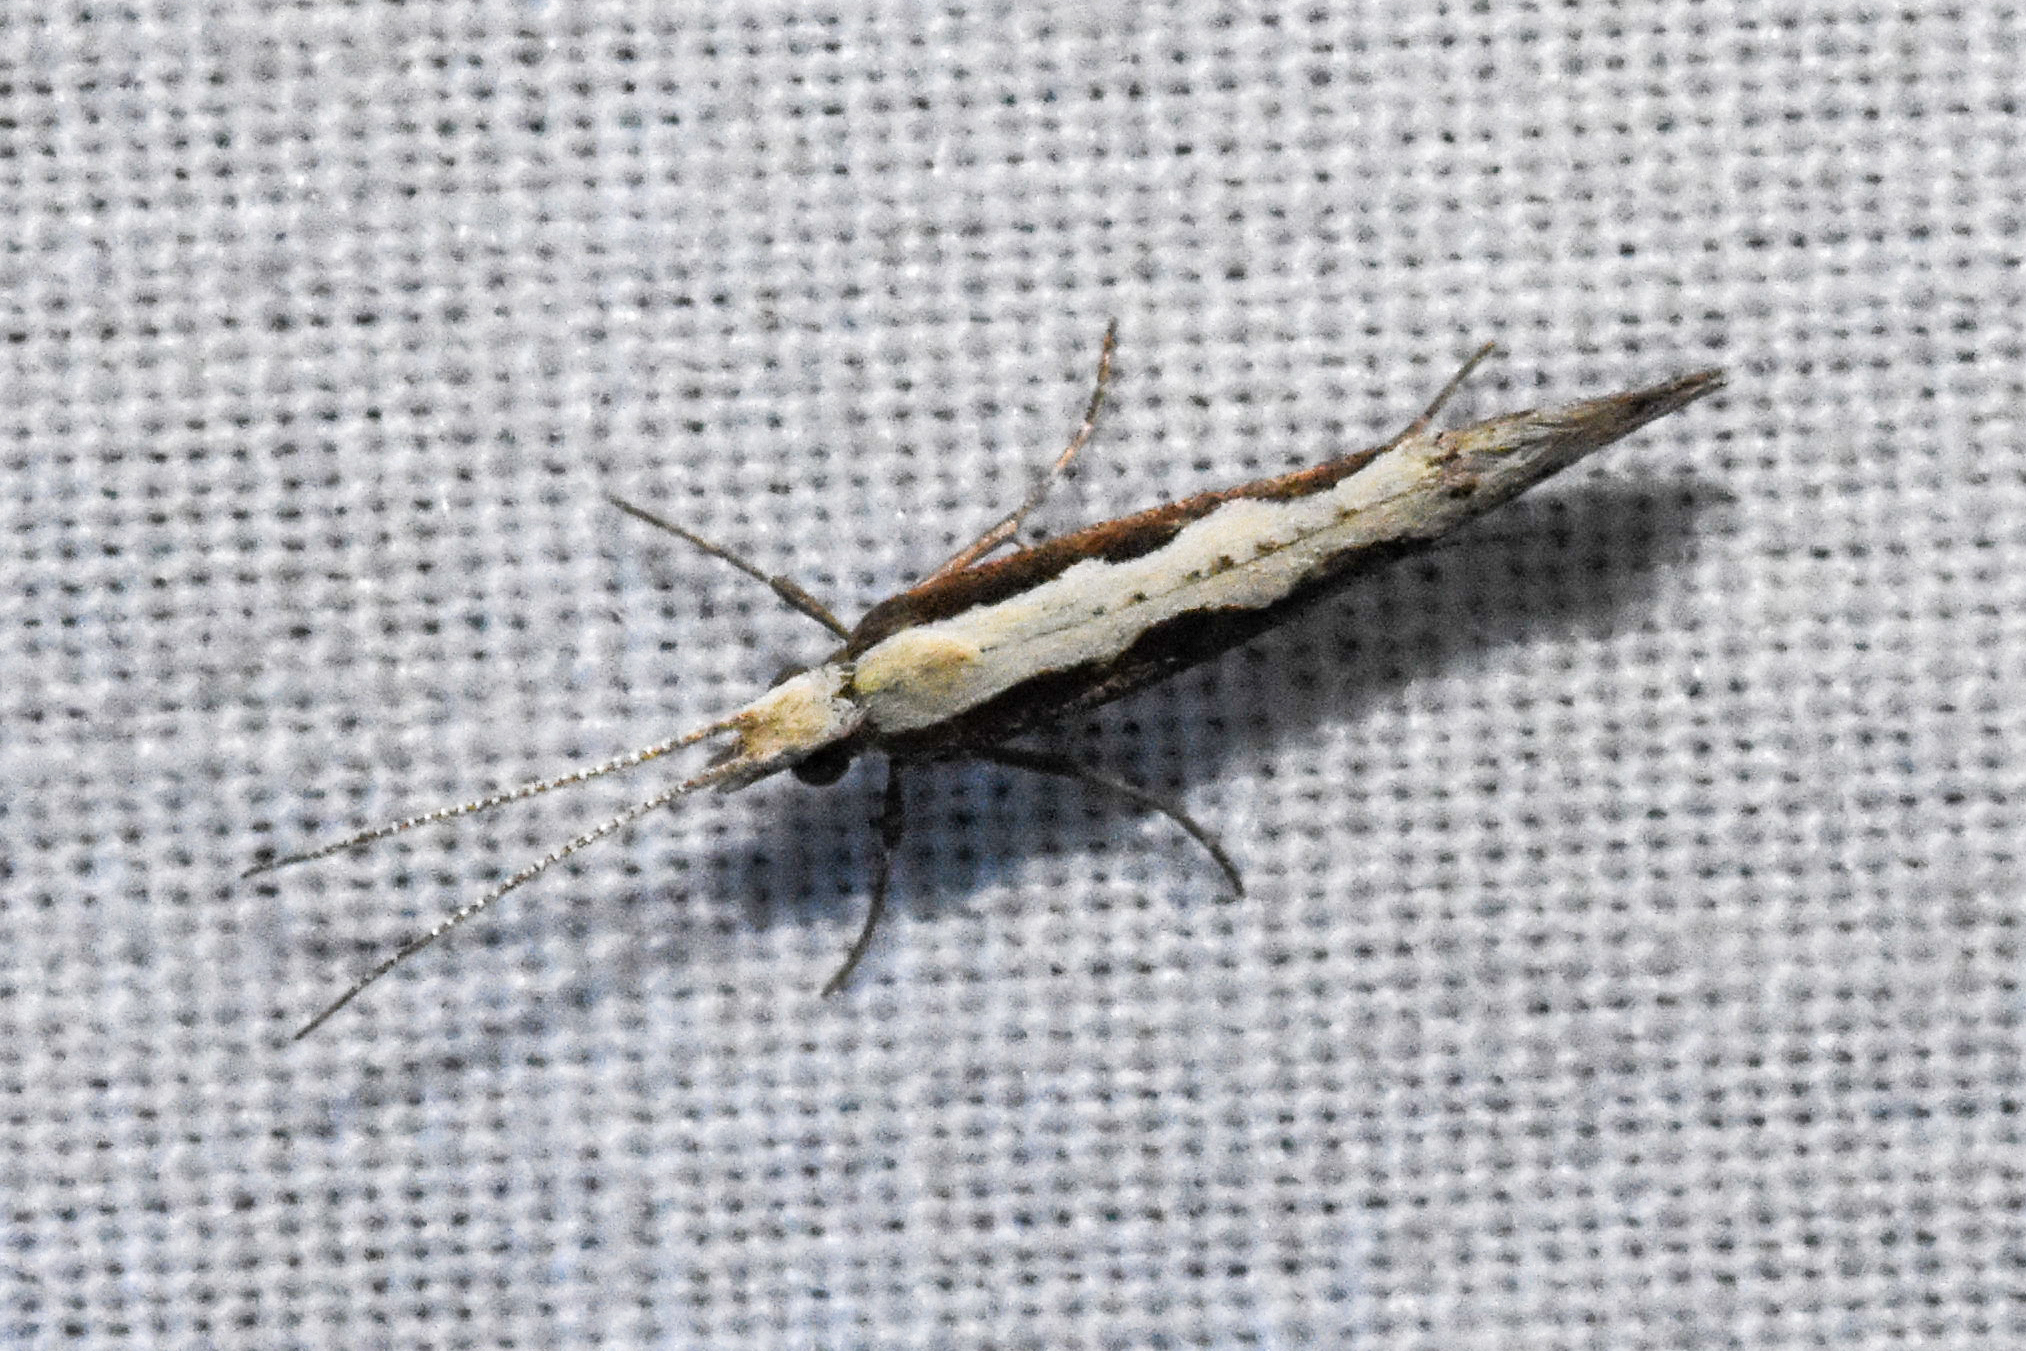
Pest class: diamondback_moth